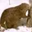
Label: beaver